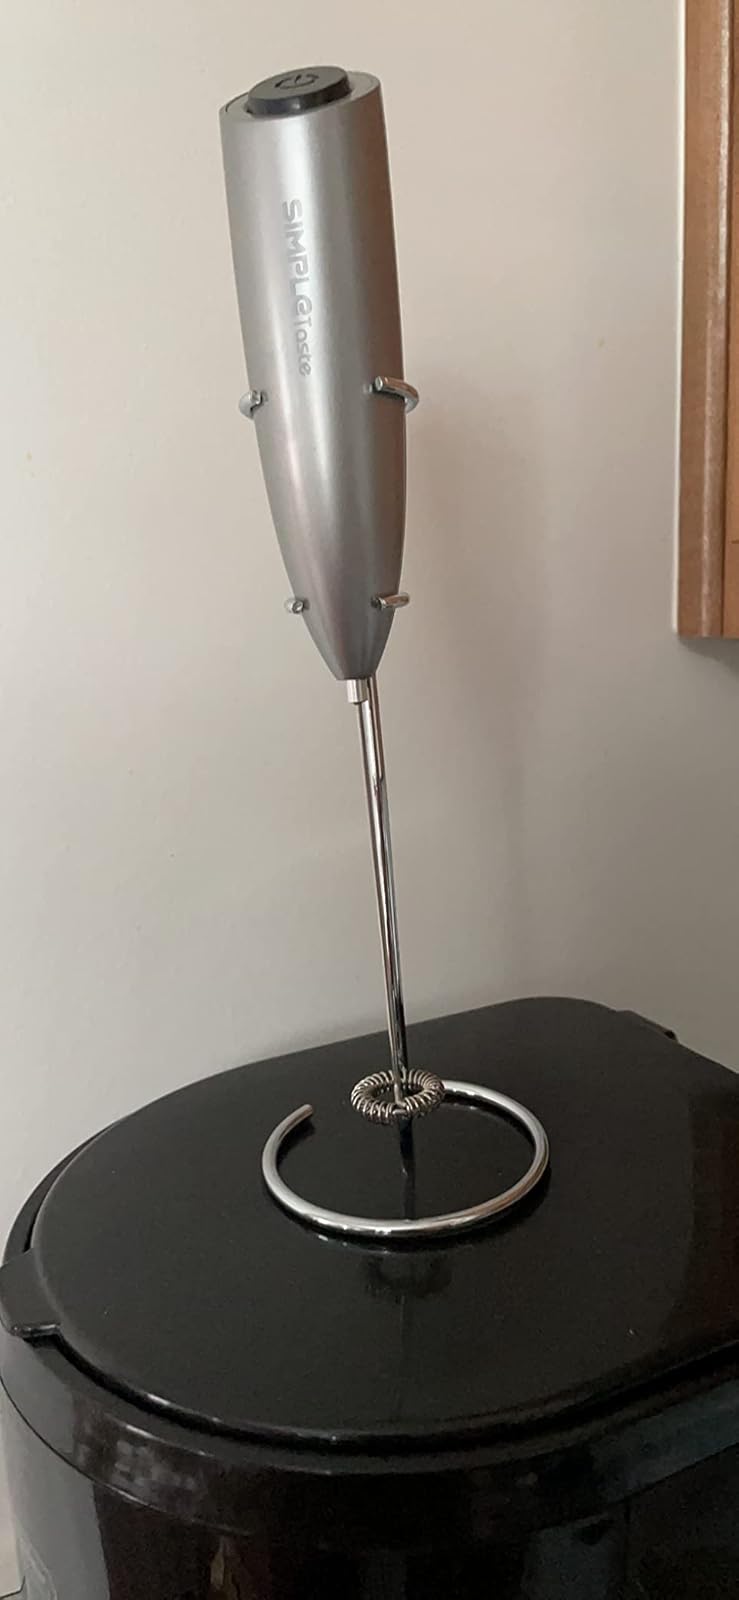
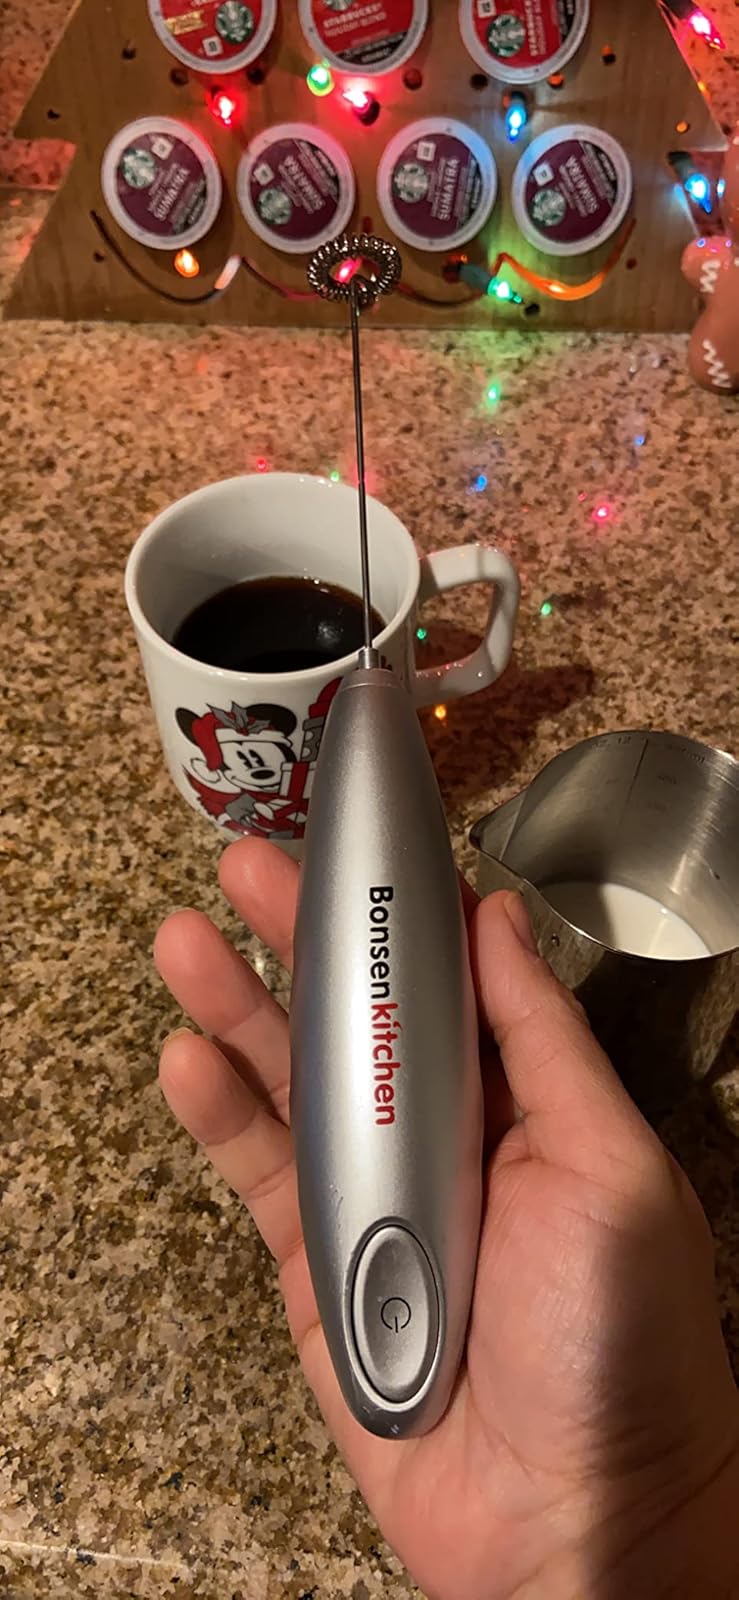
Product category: items_mixer
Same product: no